El Tovar Apartments

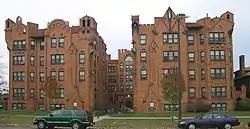

The El Tovar Apartments is an apartment building located at 320 East Grand Boulevard in Detroit, Michigan, in the East Grand Boulevard Historic District. It was listed on the National Register of Historic Places in 1991.